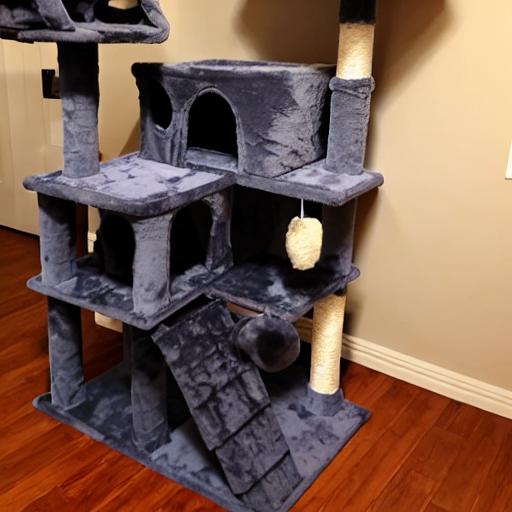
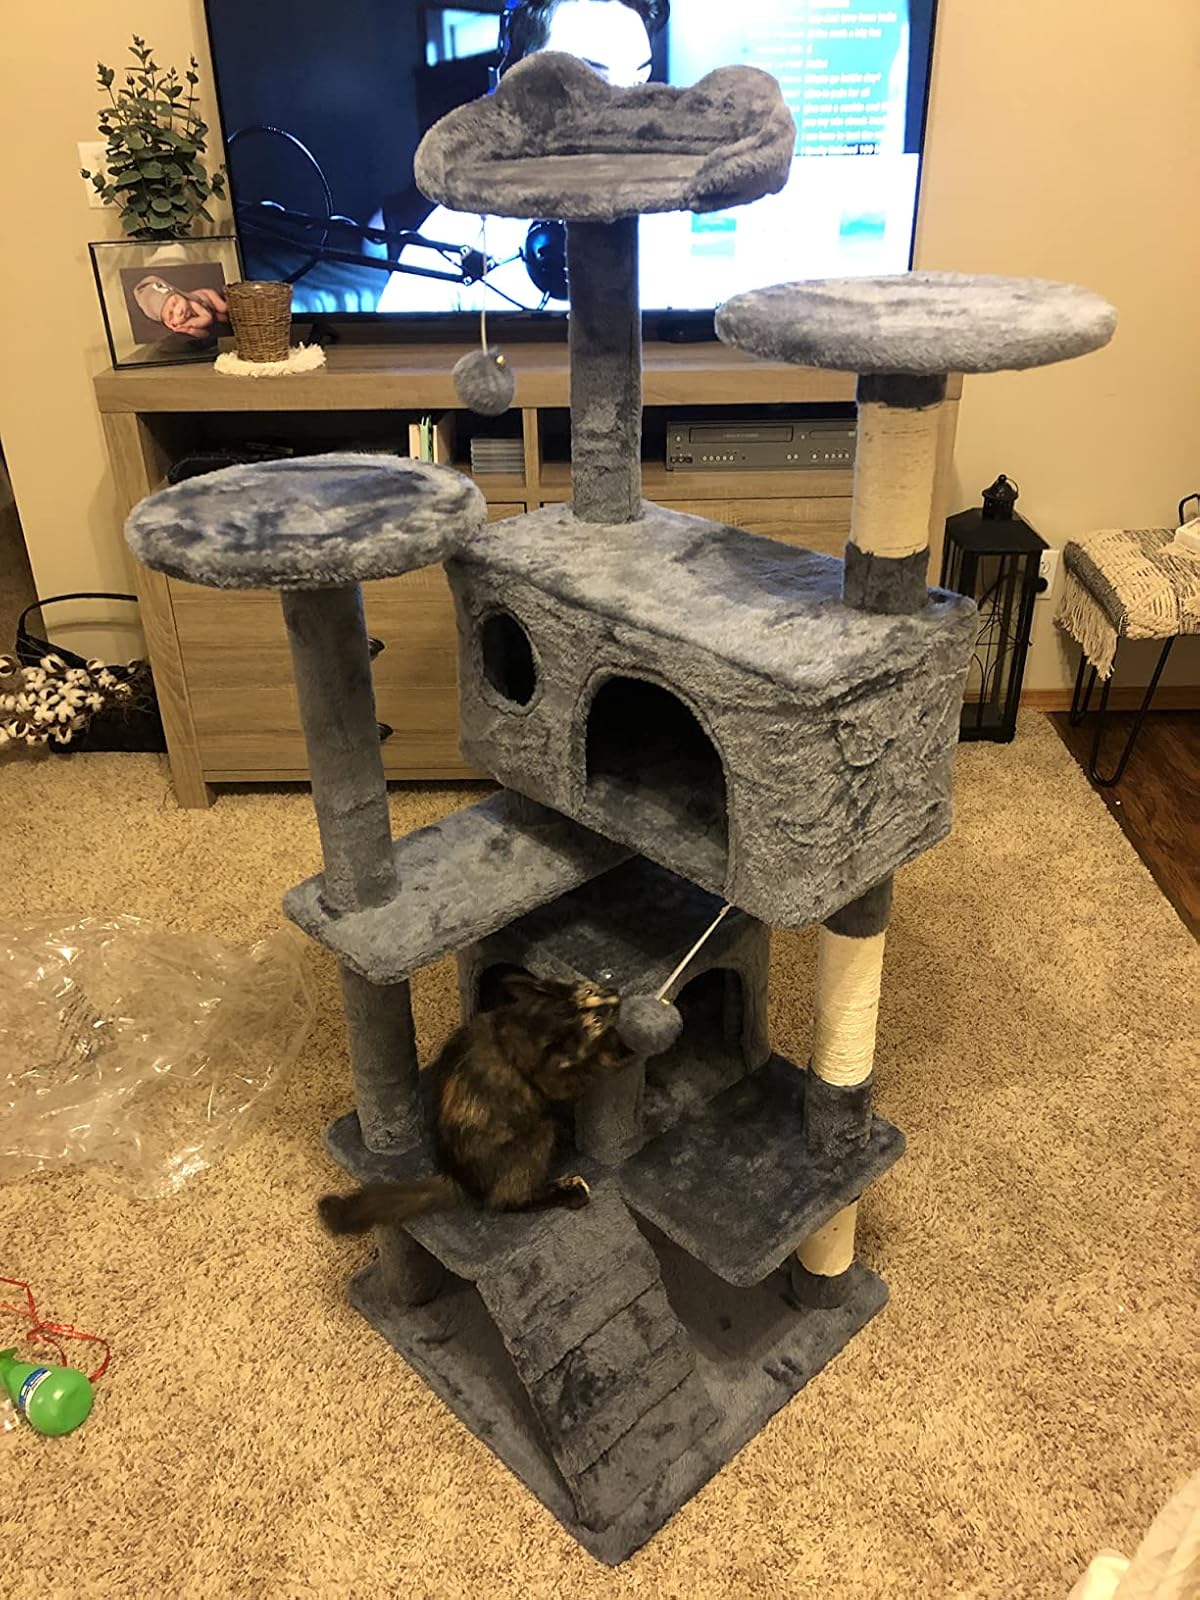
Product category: items_cat tree
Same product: no